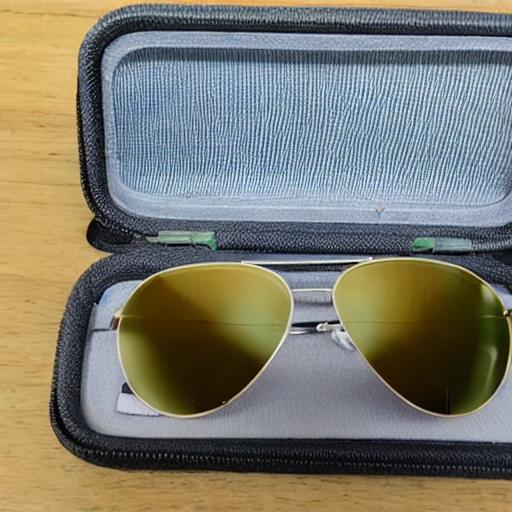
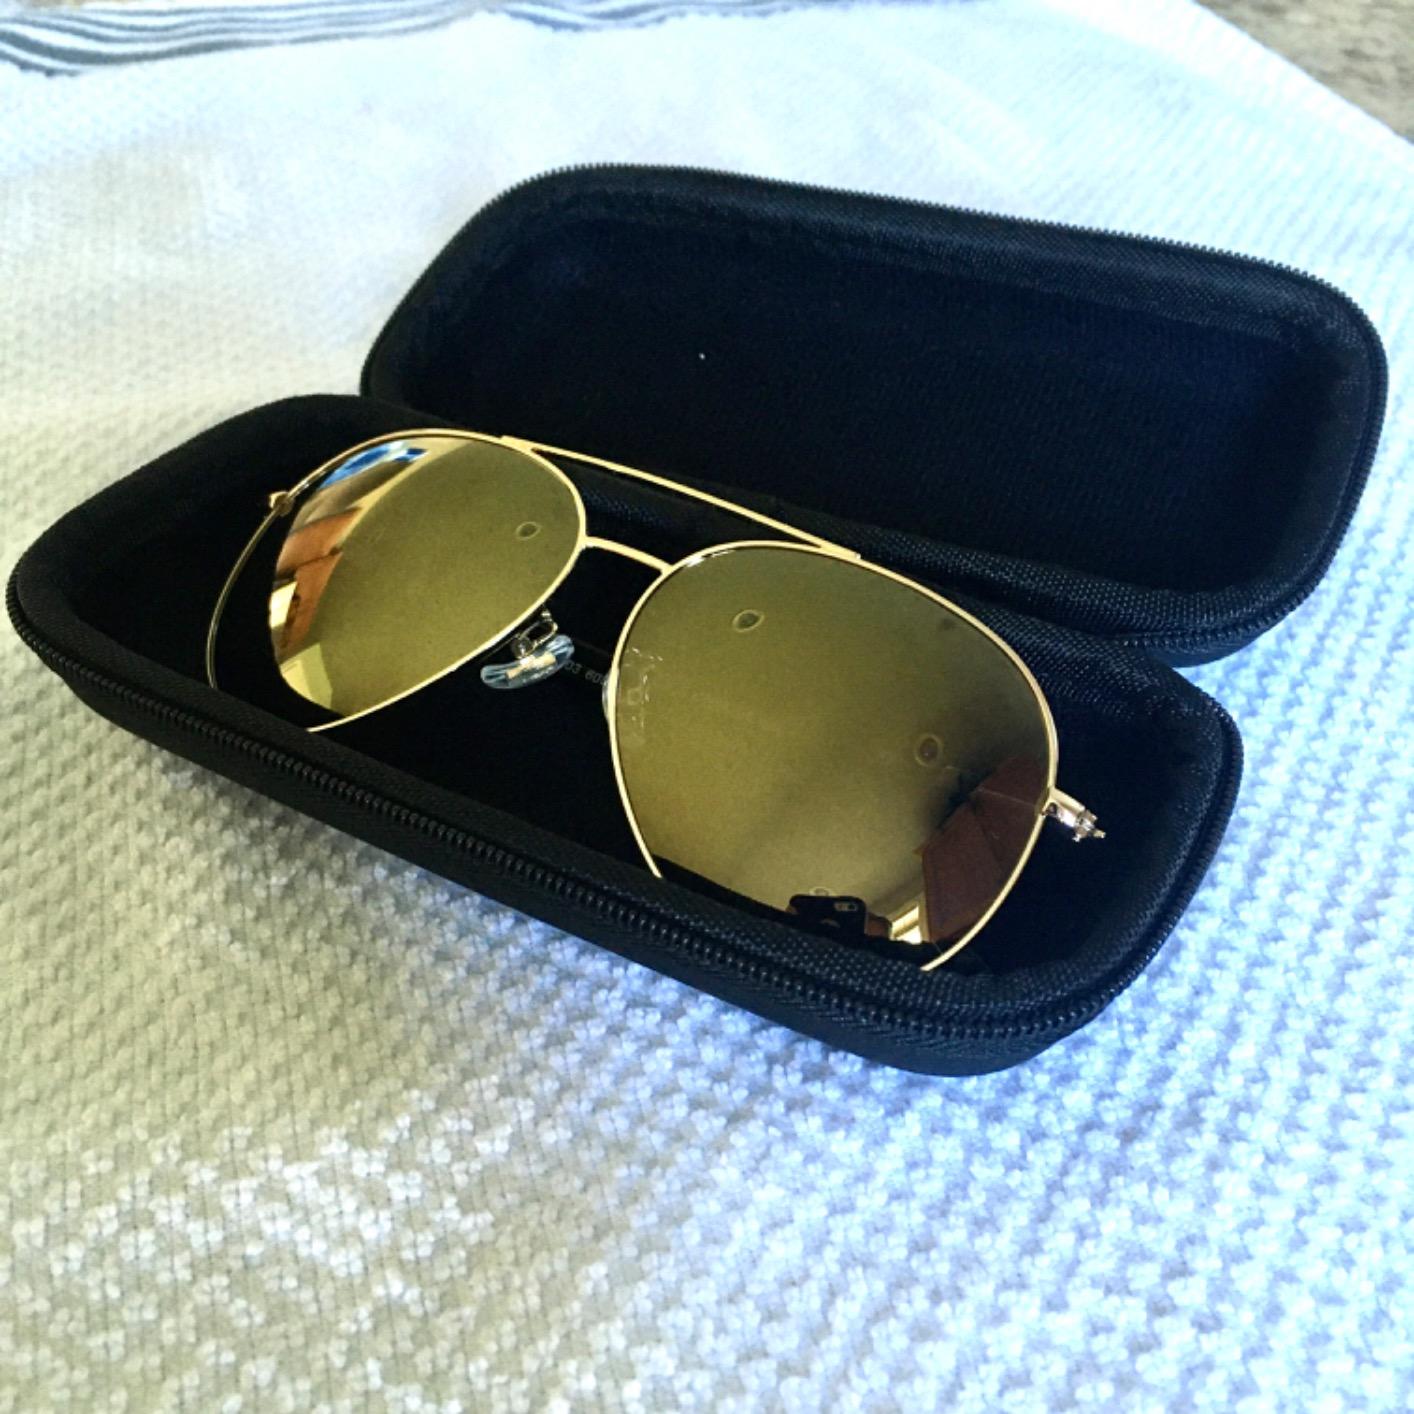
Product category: accessories_sunglasses
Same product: no